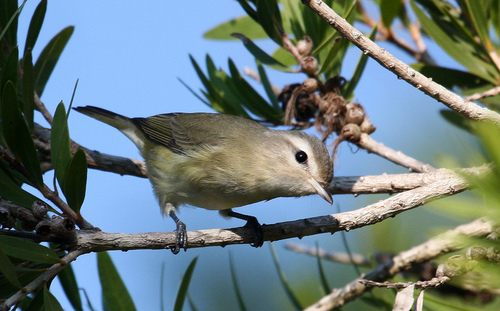
the bird has two tarsus that are black as well as curved feet.
this tiny grey bird has a yellowish tint to its feathers, and black eyes.
the bird has light grey colored breast and side with a dark grey to black covert and retrices.
a small bird with a pointy cream beak, a tan-yellow-grey chest and breast, and a more dark grey-tan back and tail.
this bird is brown and white in color with a sharp beak, and light eye rings.
a small grey colored bird with dark yellow streaks in wingtips
this is a small bird with large eyes. its almost unicolor in a mottled brown. its beak is short and pointed. its legs are short.
this bird is grey with black and has a very short beak.
this particular bird has a belly that is gray and black patchesa small bir dwith a grey coloring and white eyebrown.
Species: Warbling Vireo